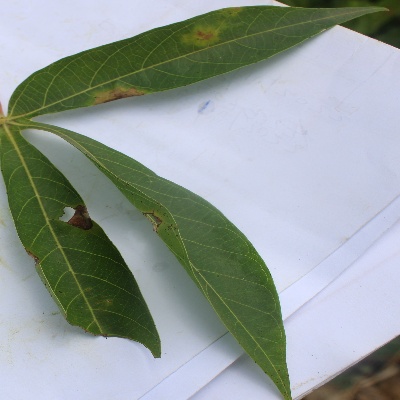
Crop: Cassava
Condition: brown spot